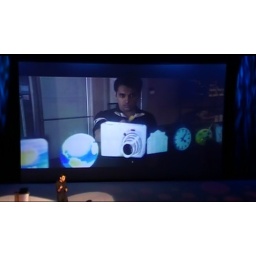
Browse through your computer anywhere by projecting the screen onto a wall!